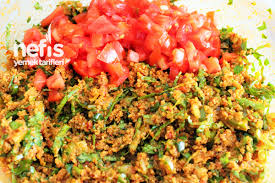
Yemek: kisir